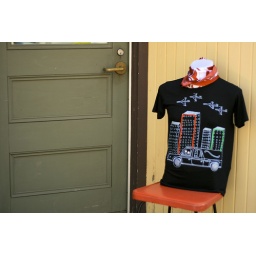
&amp;amp; (Ampersand) is a new cafe on water street in downtown Charlottetown.